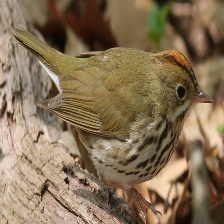
Species: OVENBIRD
Scientific name: SEIURUS AUROCAPILLA